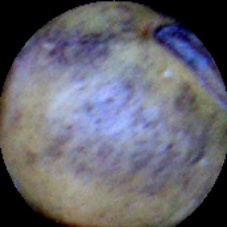
Label: Spotted